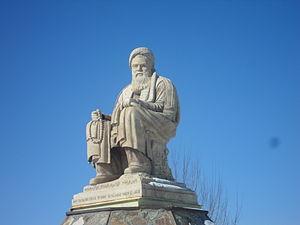
Les Hazaras, Hazâras ou Hézâreh sont un peuple d'Afghanistan aux origines controversées.
Abdul Ali Mazârî est un homme politique afghan, fondateur du Hezb-e Wahdat.